Surabaya

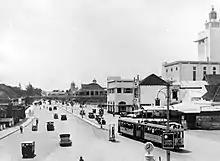
The "Pasar Besar" with the OJS railway viaduct in the background, the so-called "Hogeweg", Surabaya circa between 1900 and 1940

Before 1900, the city center of Surabaya revolved around the "Jembatan Merah". In 1910, a modern port facility was built in Surabaya, now known as Tanjung Perak Harbor. Until the 1920s, new settlements such as Darmo, Gubeng, Fields, and Ketabang grew.